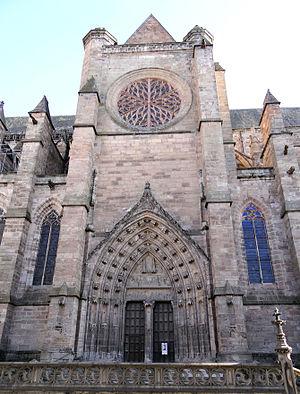
Rodez - Cathédrale Notre-Dame - Façade du bras nord du transept
La cathédrale Notre-Dame de Rodez, construite entre le XIIIᵉ et XVIᵉ siècles, est une cathédrale catholique située à Rodez dans le département de l'Aveyron. C'est la cathédrale du diocèse de Rodez et Vabres.
Rodez est une commune française du Midi de la France, au nord-est de Toulouse. Elle est la préfecture du département de l'Aveyron en région Occitanie, siège de Rodez Agglomération, de la première circonscription de l'Aveyron ainsi que du conseil départemental de l'Aveyron.